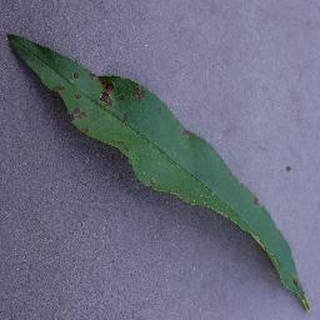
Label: peach_bacterial_spot